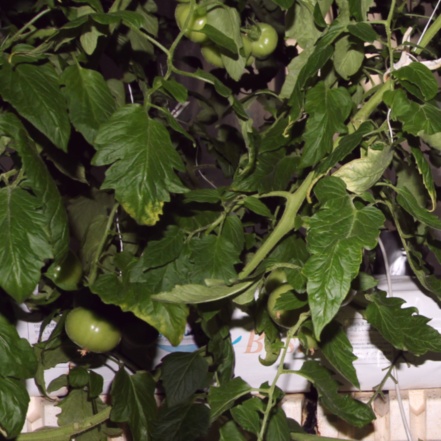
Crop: tomato